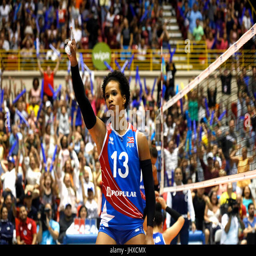
person celebrates a point during the match